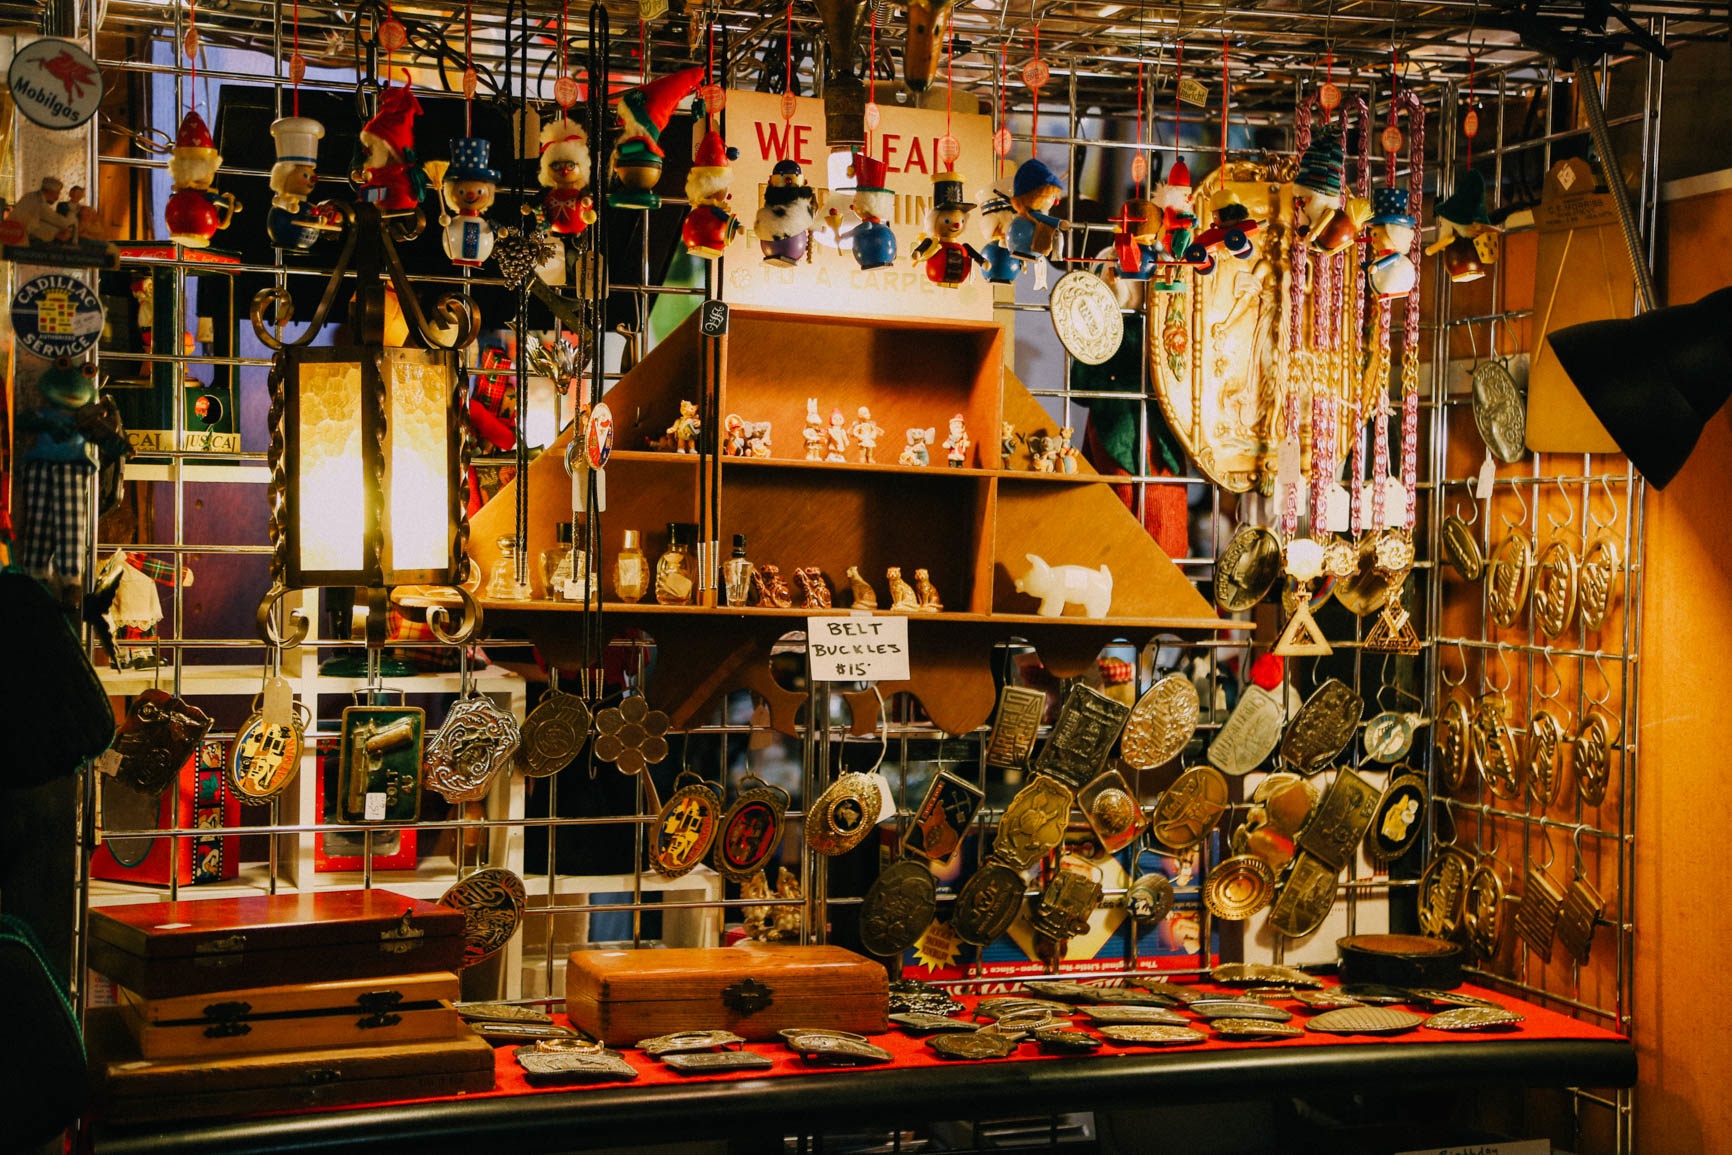
shopping, toy, boutique, stall, retail, display window